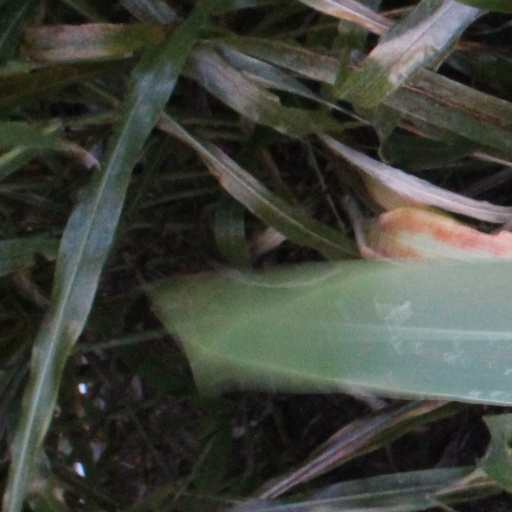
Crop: sorghum